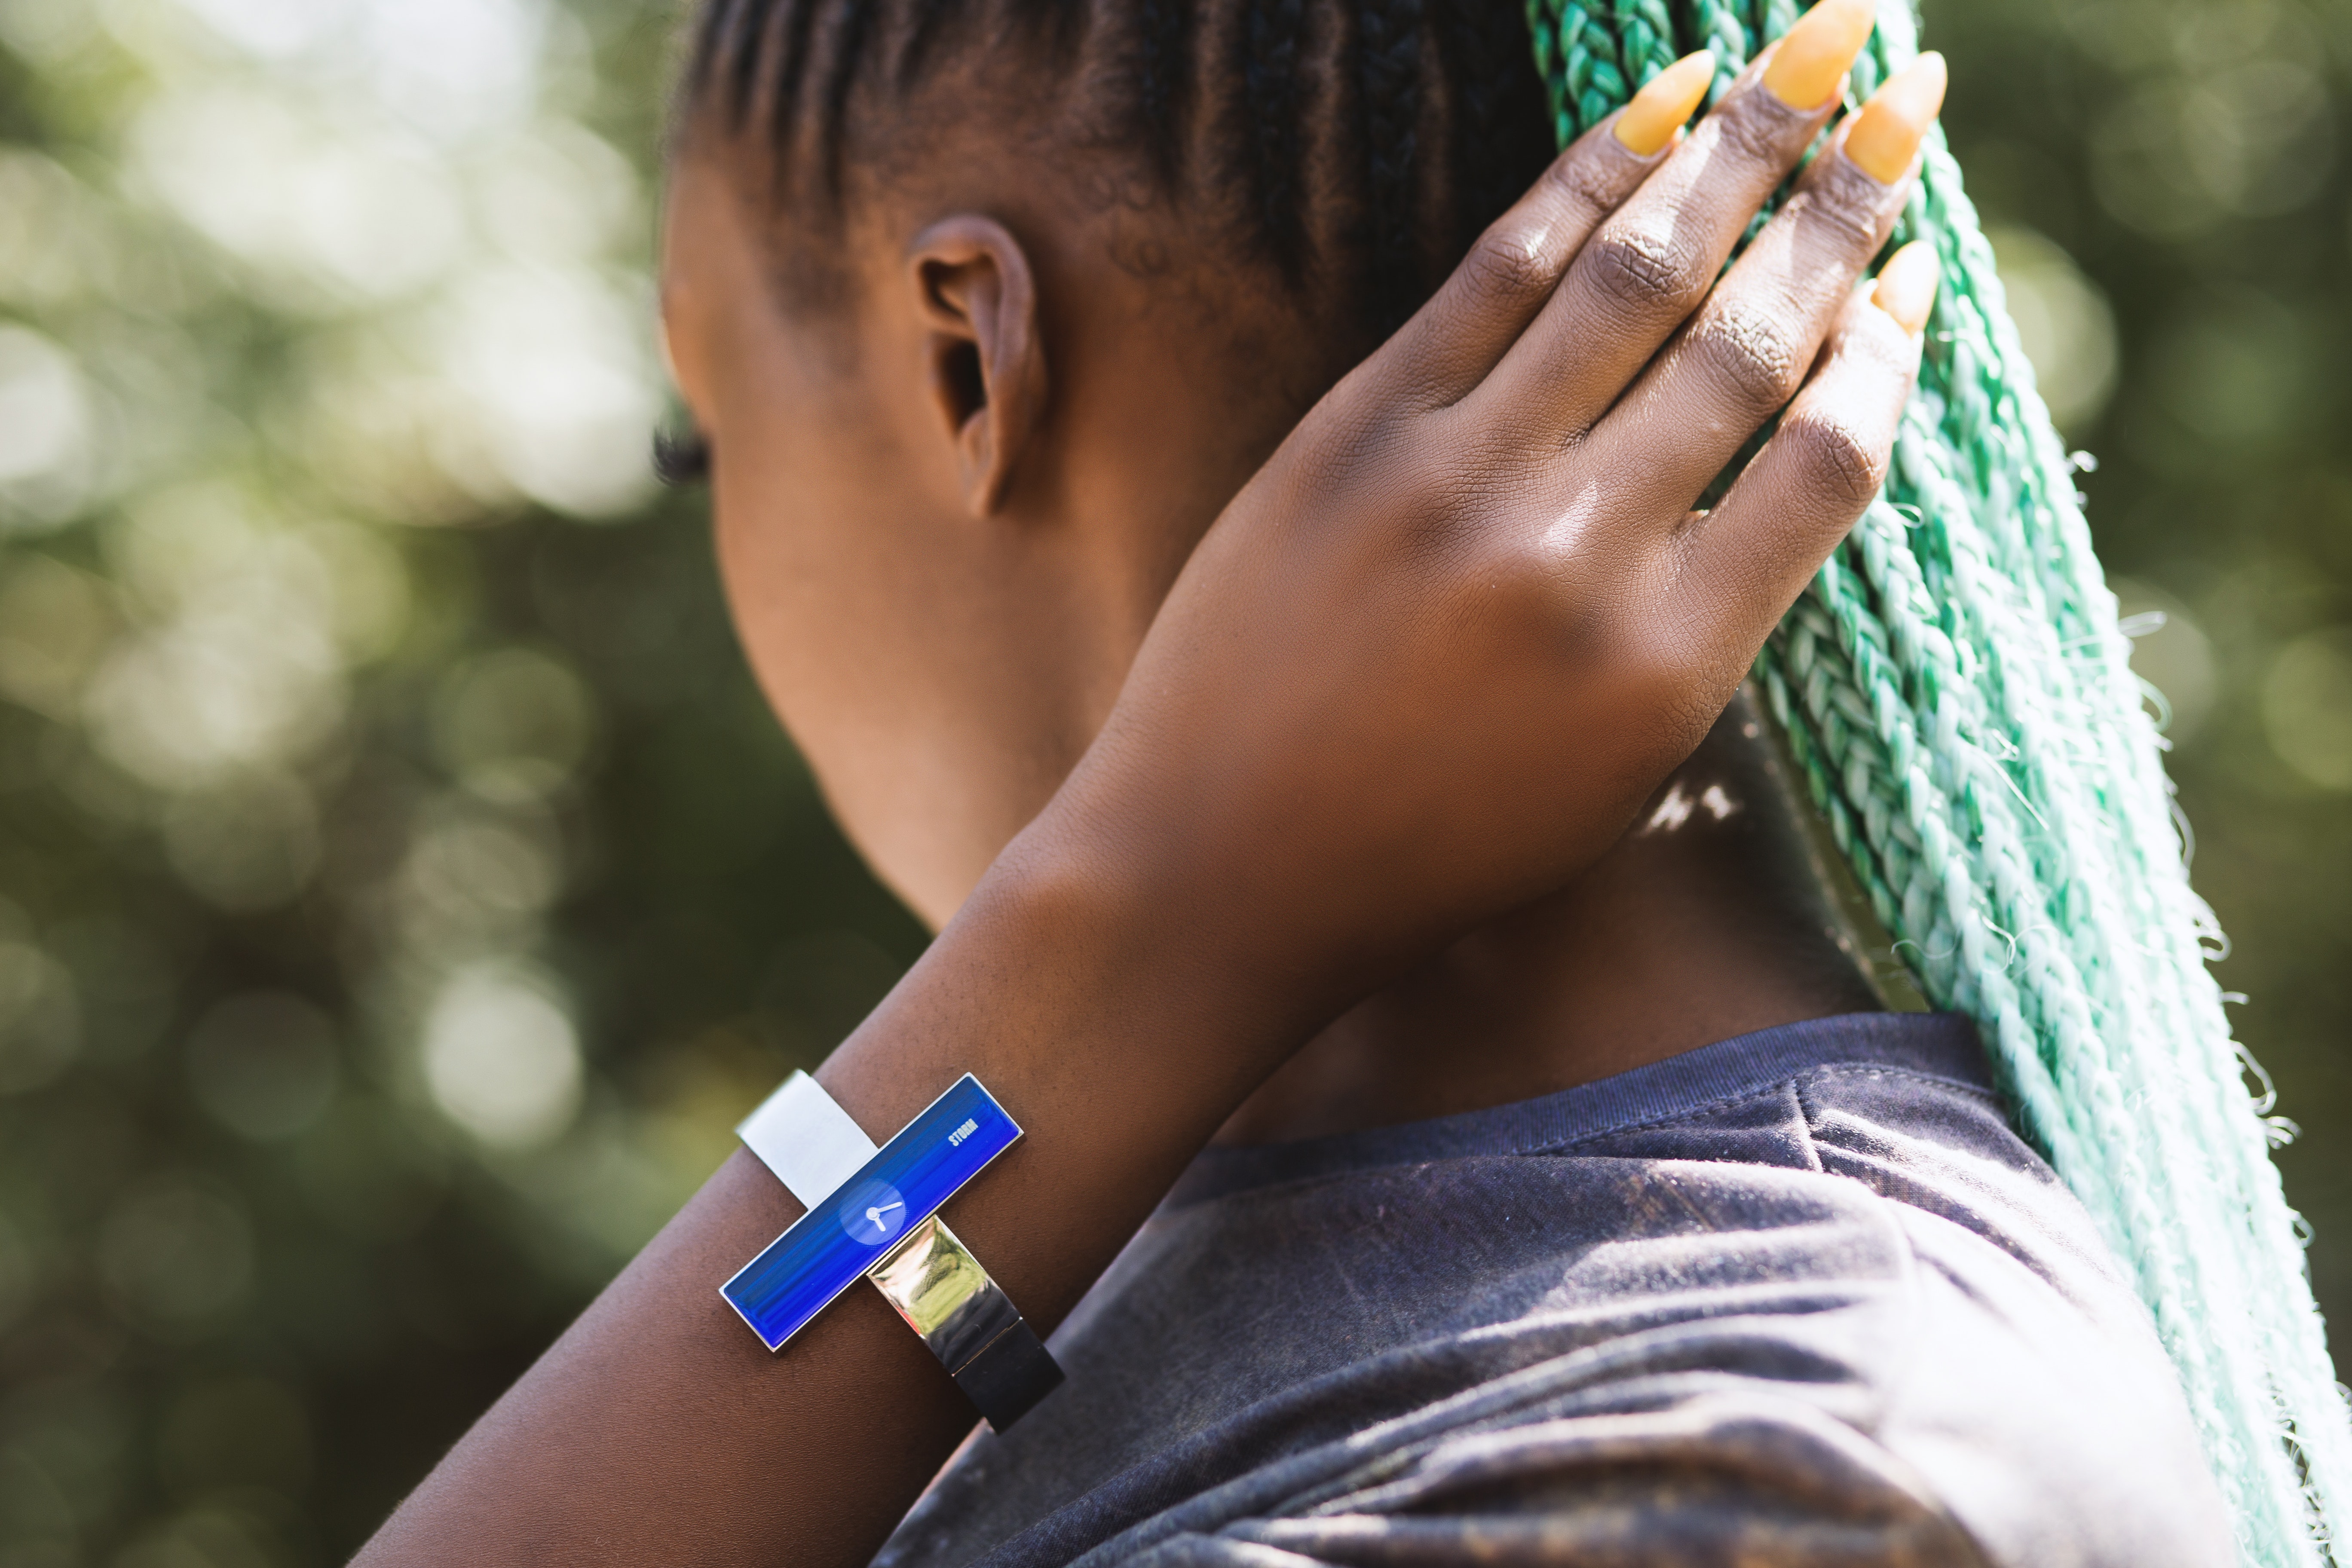
water, hand, tree, child, photography, leisure, ear